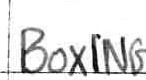
Label: boxing